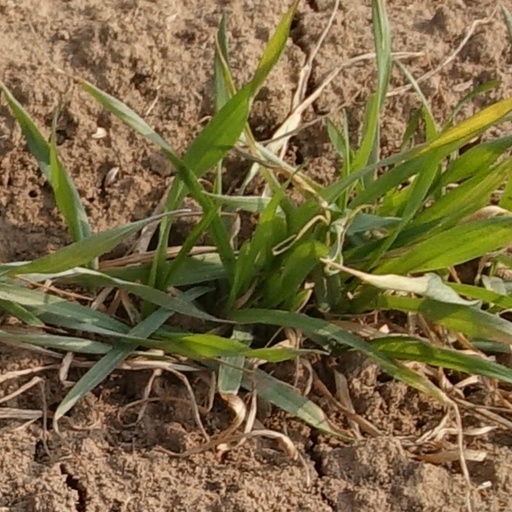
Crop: wheat